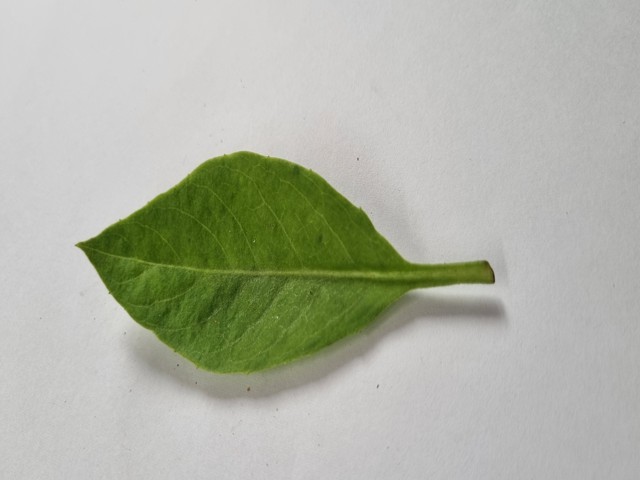
Plant: gainura